Christian cross

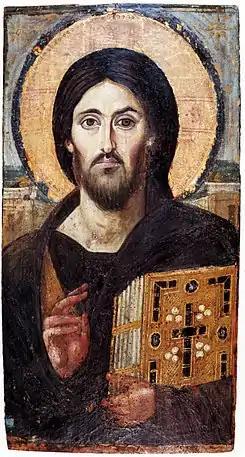
The Sinai icon of Christ Pantocrator (6th century), showing Christ with a cruciform halo and holding a book adorned with a

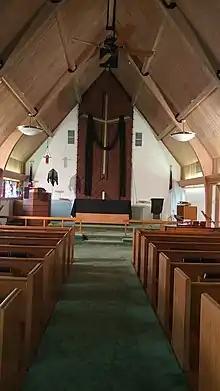
The chancel of this Lutheran church features a very large altar cross.

There are few extant examples of the cross in 2nd century Christian iconography. It has been argued that Christians were reluctant to use it as it depicts a purposely painful and gruesome method of public execution. A symbol similar to the cross, the staurogram, was used to abbreviate the Greek word for "cross" in very early New Testament manuscripts such as P66, P45 and P75, almost like a . The extensive adoption of the cross as a Christian iconographic symbol arose from the 4th century.